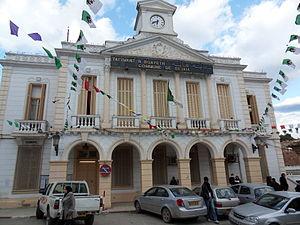
Mairie de Béjaïa, Algérie
Béjaïa, est une commune algérienne située en bordure de la mer Méditerranée, à 220 km à l'est d'Alger. Elle est le chef-lieu de la wilaya de Béjaïa et de la daïra de Béjaïa, en Petite Kabylie.